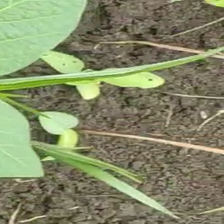
Weed species: Digitaria_SP_(Digitaria Sanguinalis )